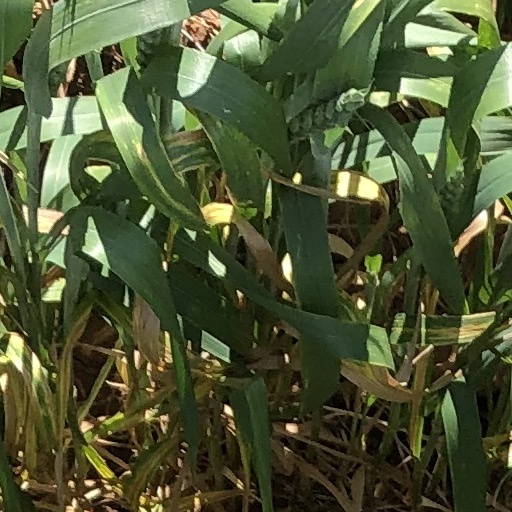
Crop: wheat